Steinhatchee, Florida

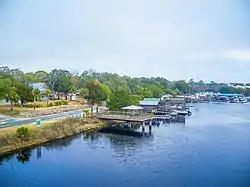
Steinhatchee as seen from the 10th Street Bridge facing east, February 2011

Steinhatchee is a Gulf coastal community in the southern part of Taylor County, Florida, United States. Steinhatchee is south of the county seat of Perry. Just across the Steinhatchee River is Jena, which is in Dixie County. Steinhatchee is 19.27 miles north of the town of Cross City. Its approximate elevation is 7 feet above sea level.